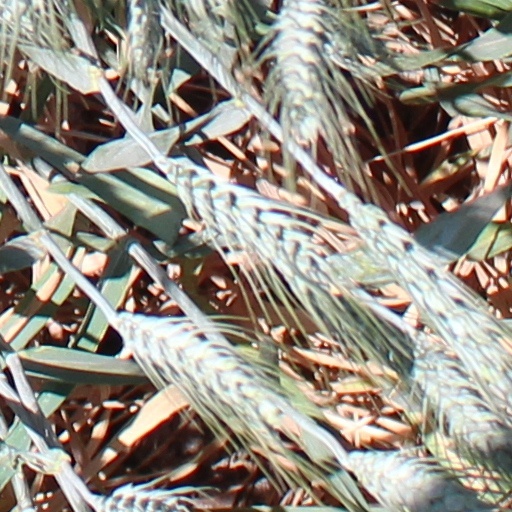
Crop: wheat